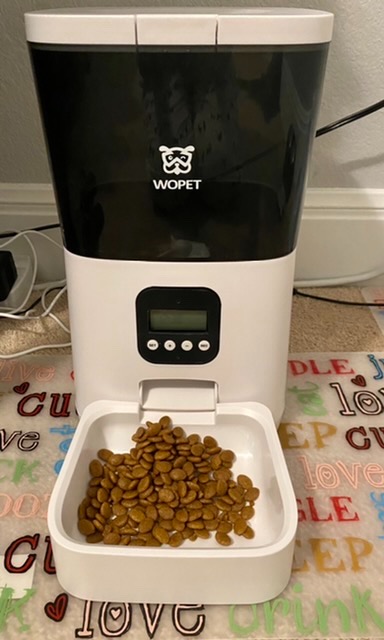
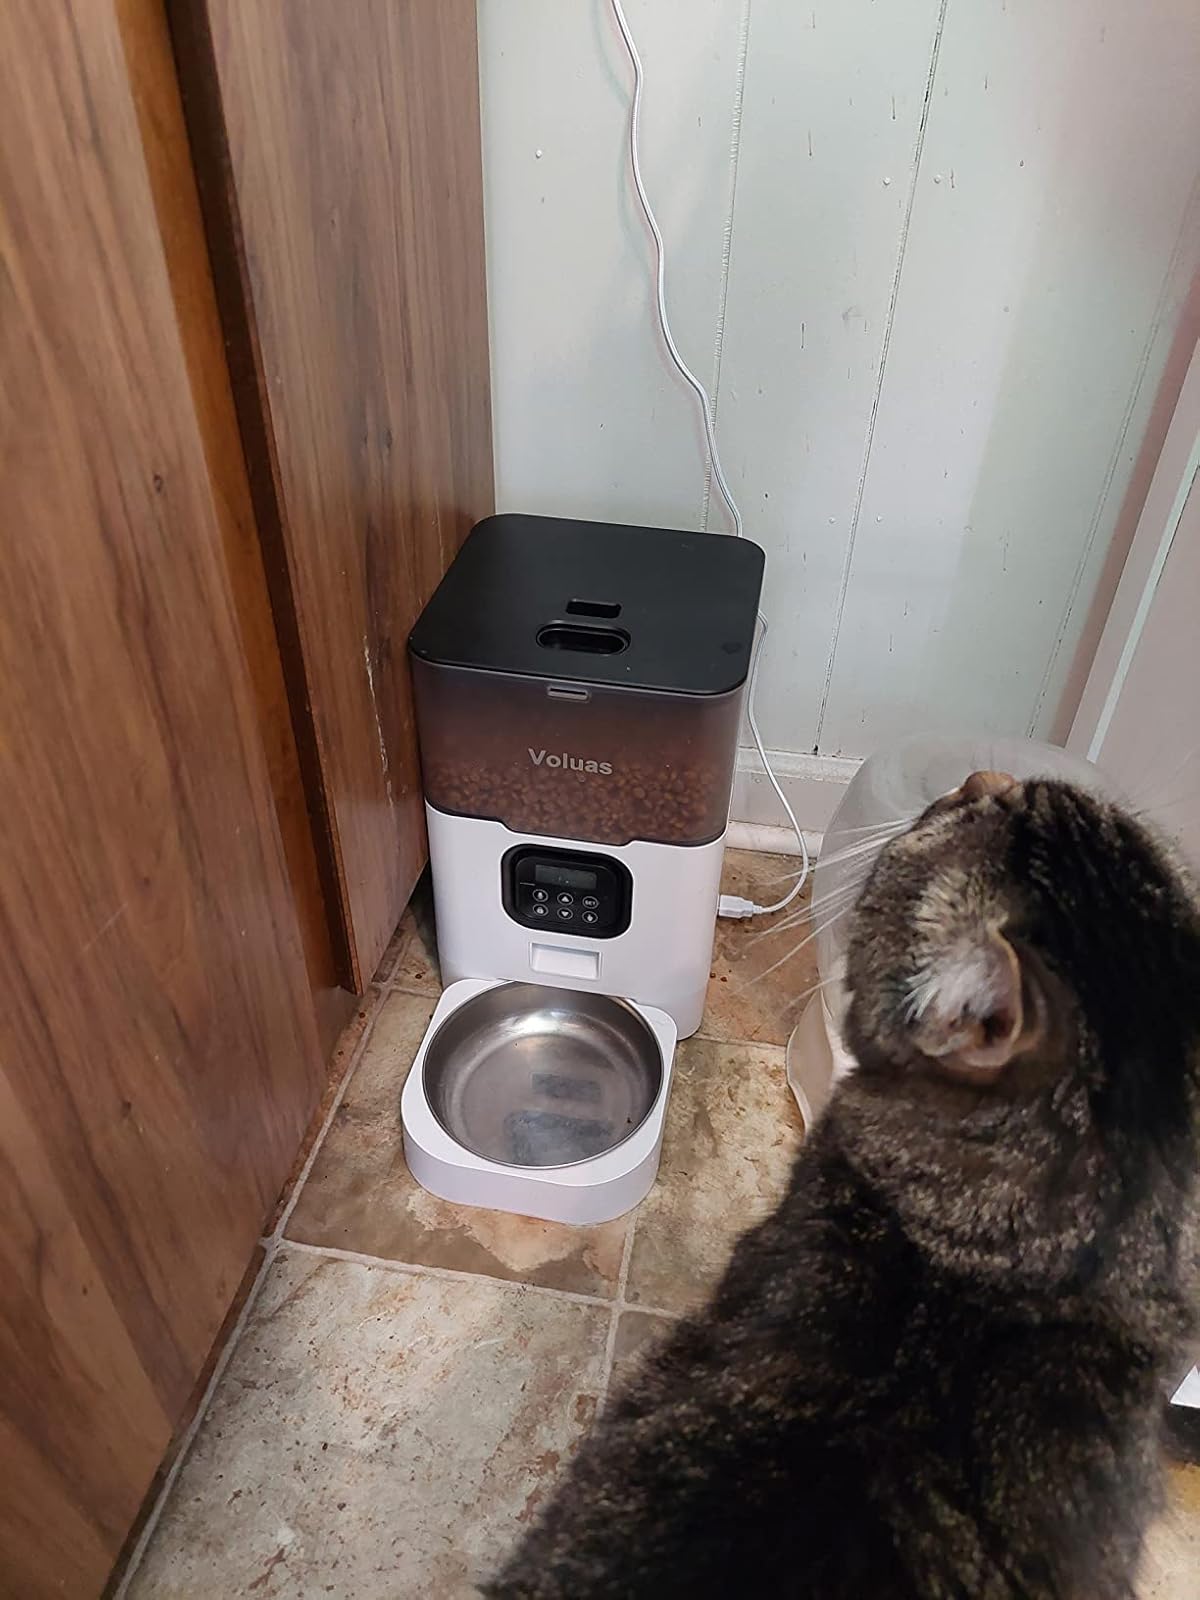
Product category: items_feeder
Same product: no